List of birds of Kenya

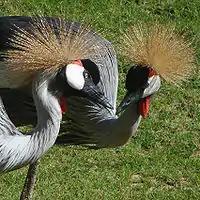
The gray crowned-crane occurs in western and central Kenya. Its spectacular looks make it a widely recognized symbol of Africa.

Cranes are large, long-legged, and long-necked birds. Unlike the similar-looking but unrelated herons, cranes fly with necks outstretched, not pulled back. Most have elaborate and noisy courting displays or "dances".